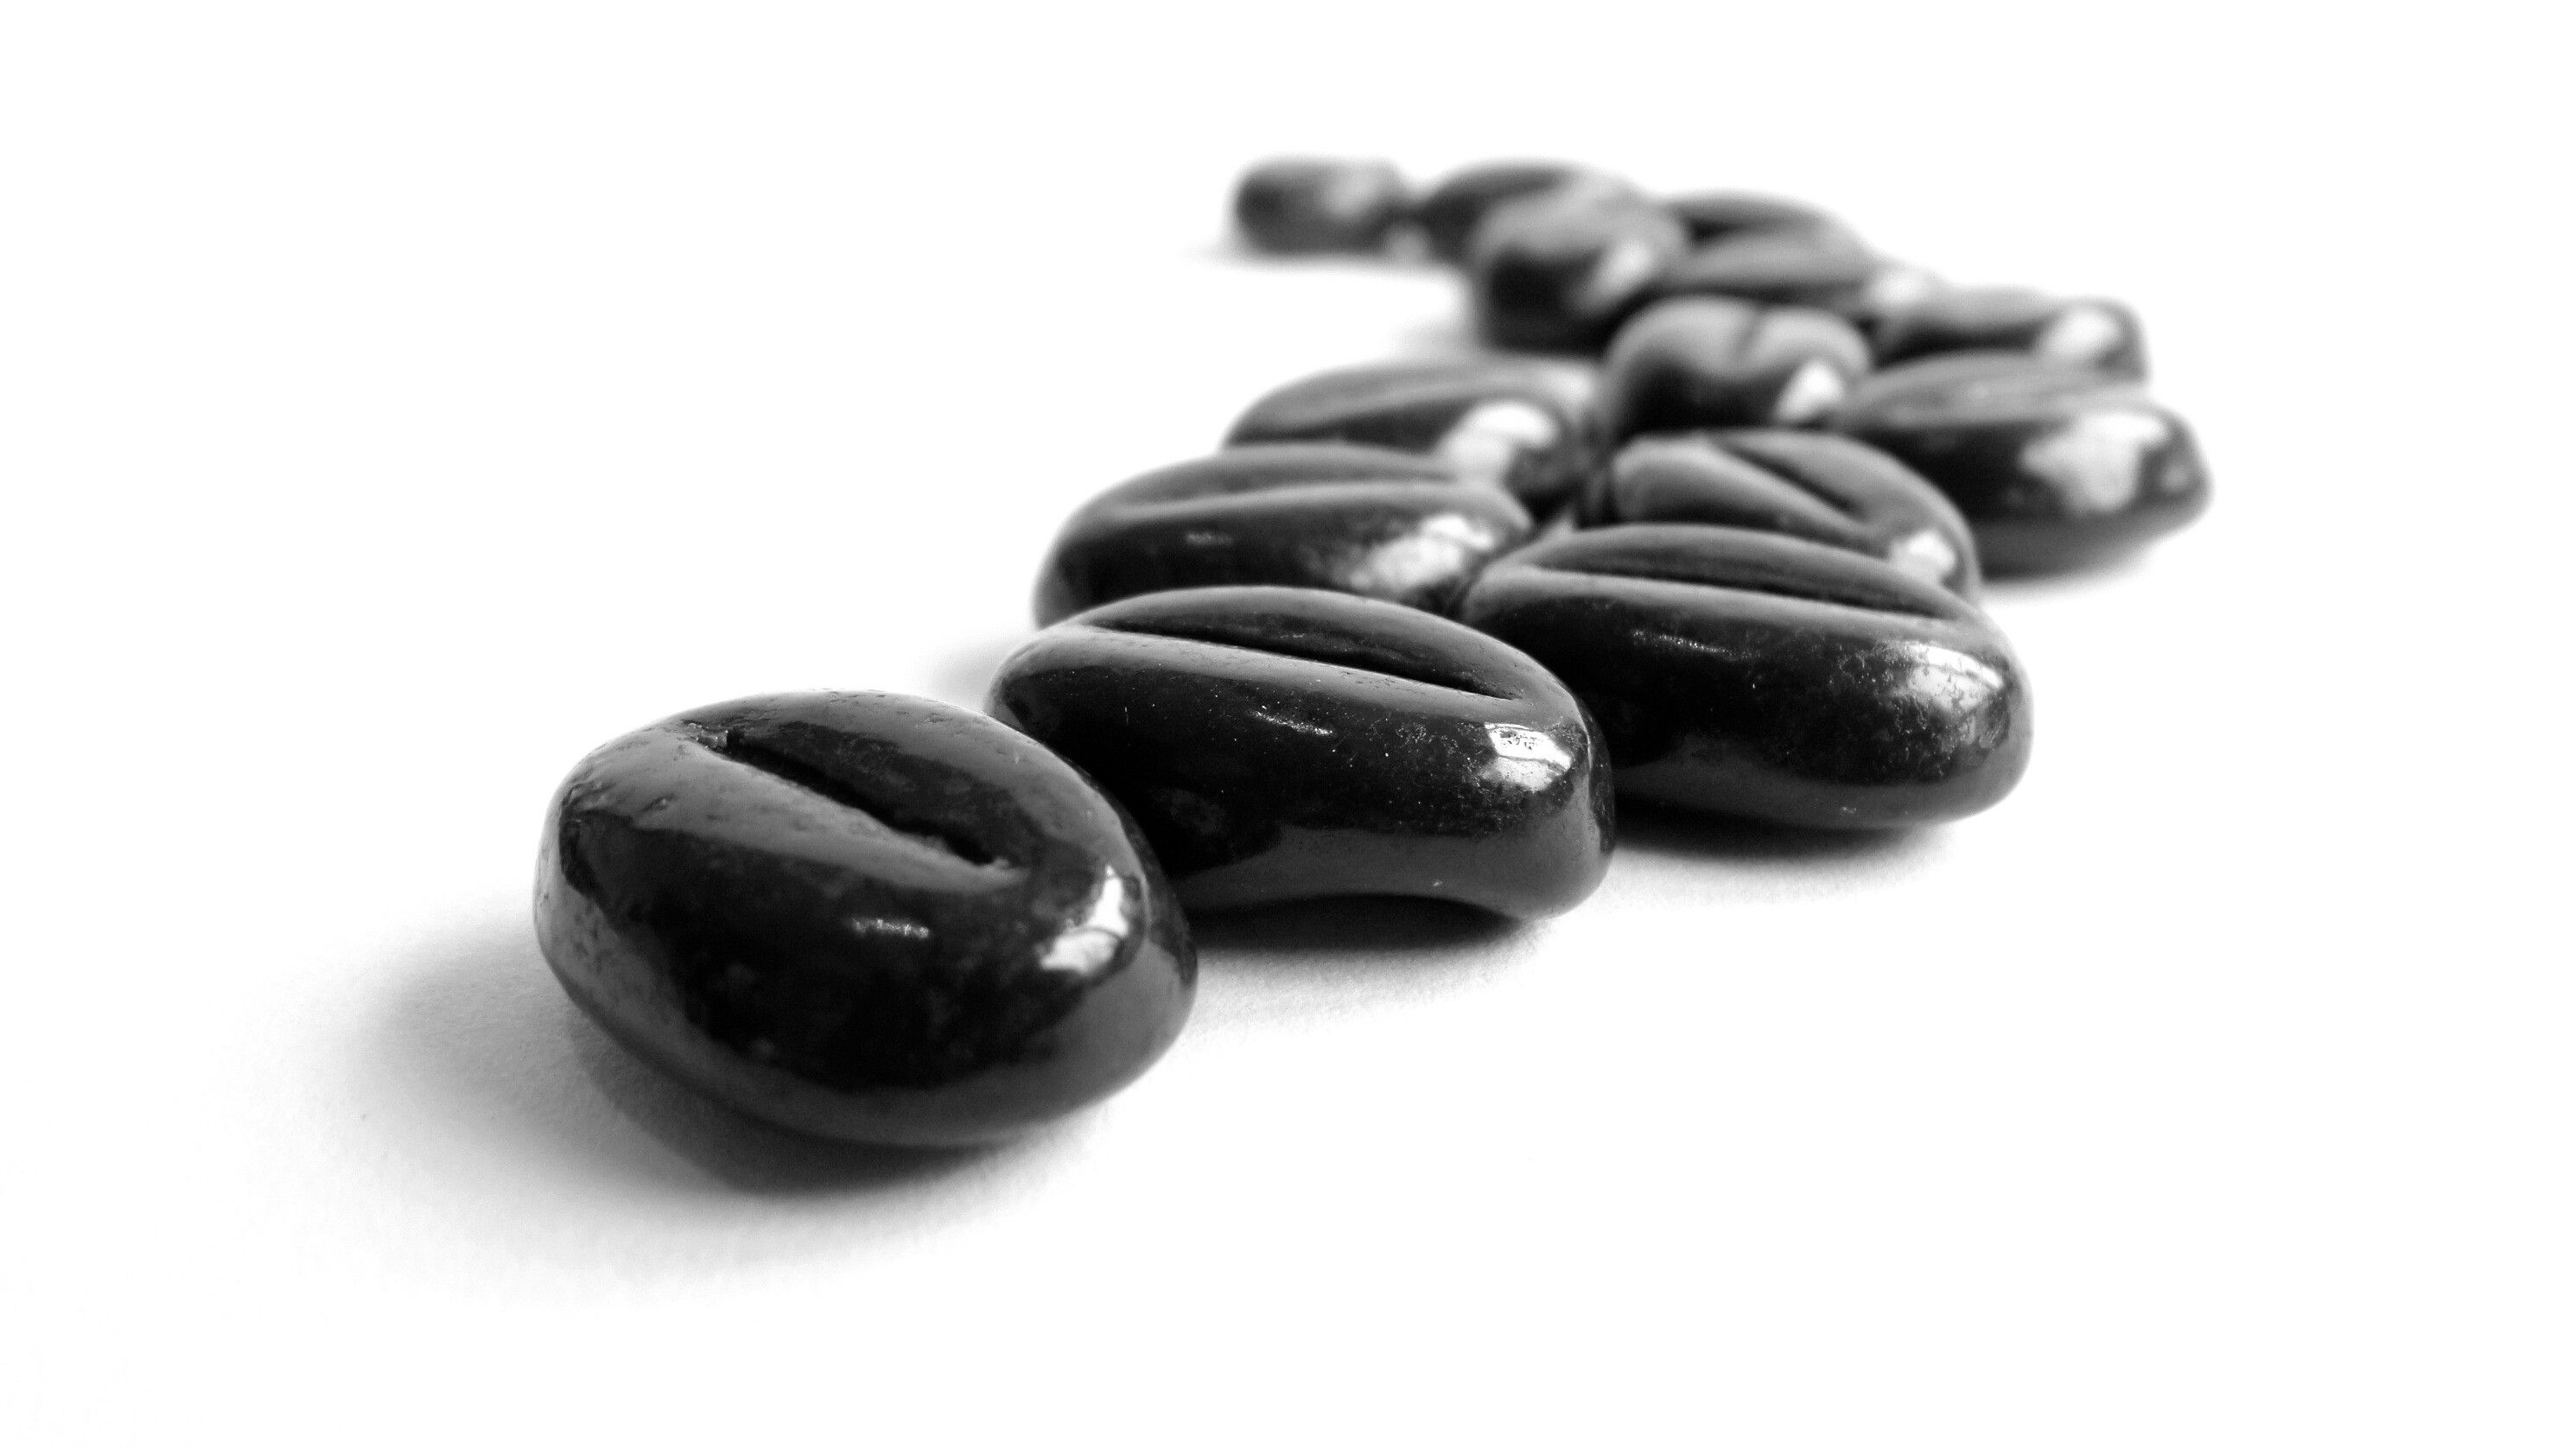
coffee, tea, aroma, bean, cup, food, produce, drink, chocolate, delicious, caffeine, roasted, coffee mugs, coffee image, coffee pads